The Shepherd's Song

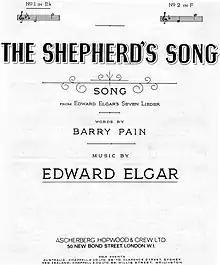

"The Shepherd's Song" is a song written by the English composer Edward Elgar in 1892. The words are by Barry Pain.